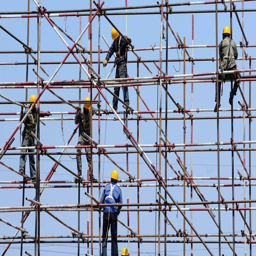
workers make their way on a scaffolding at a construction site .